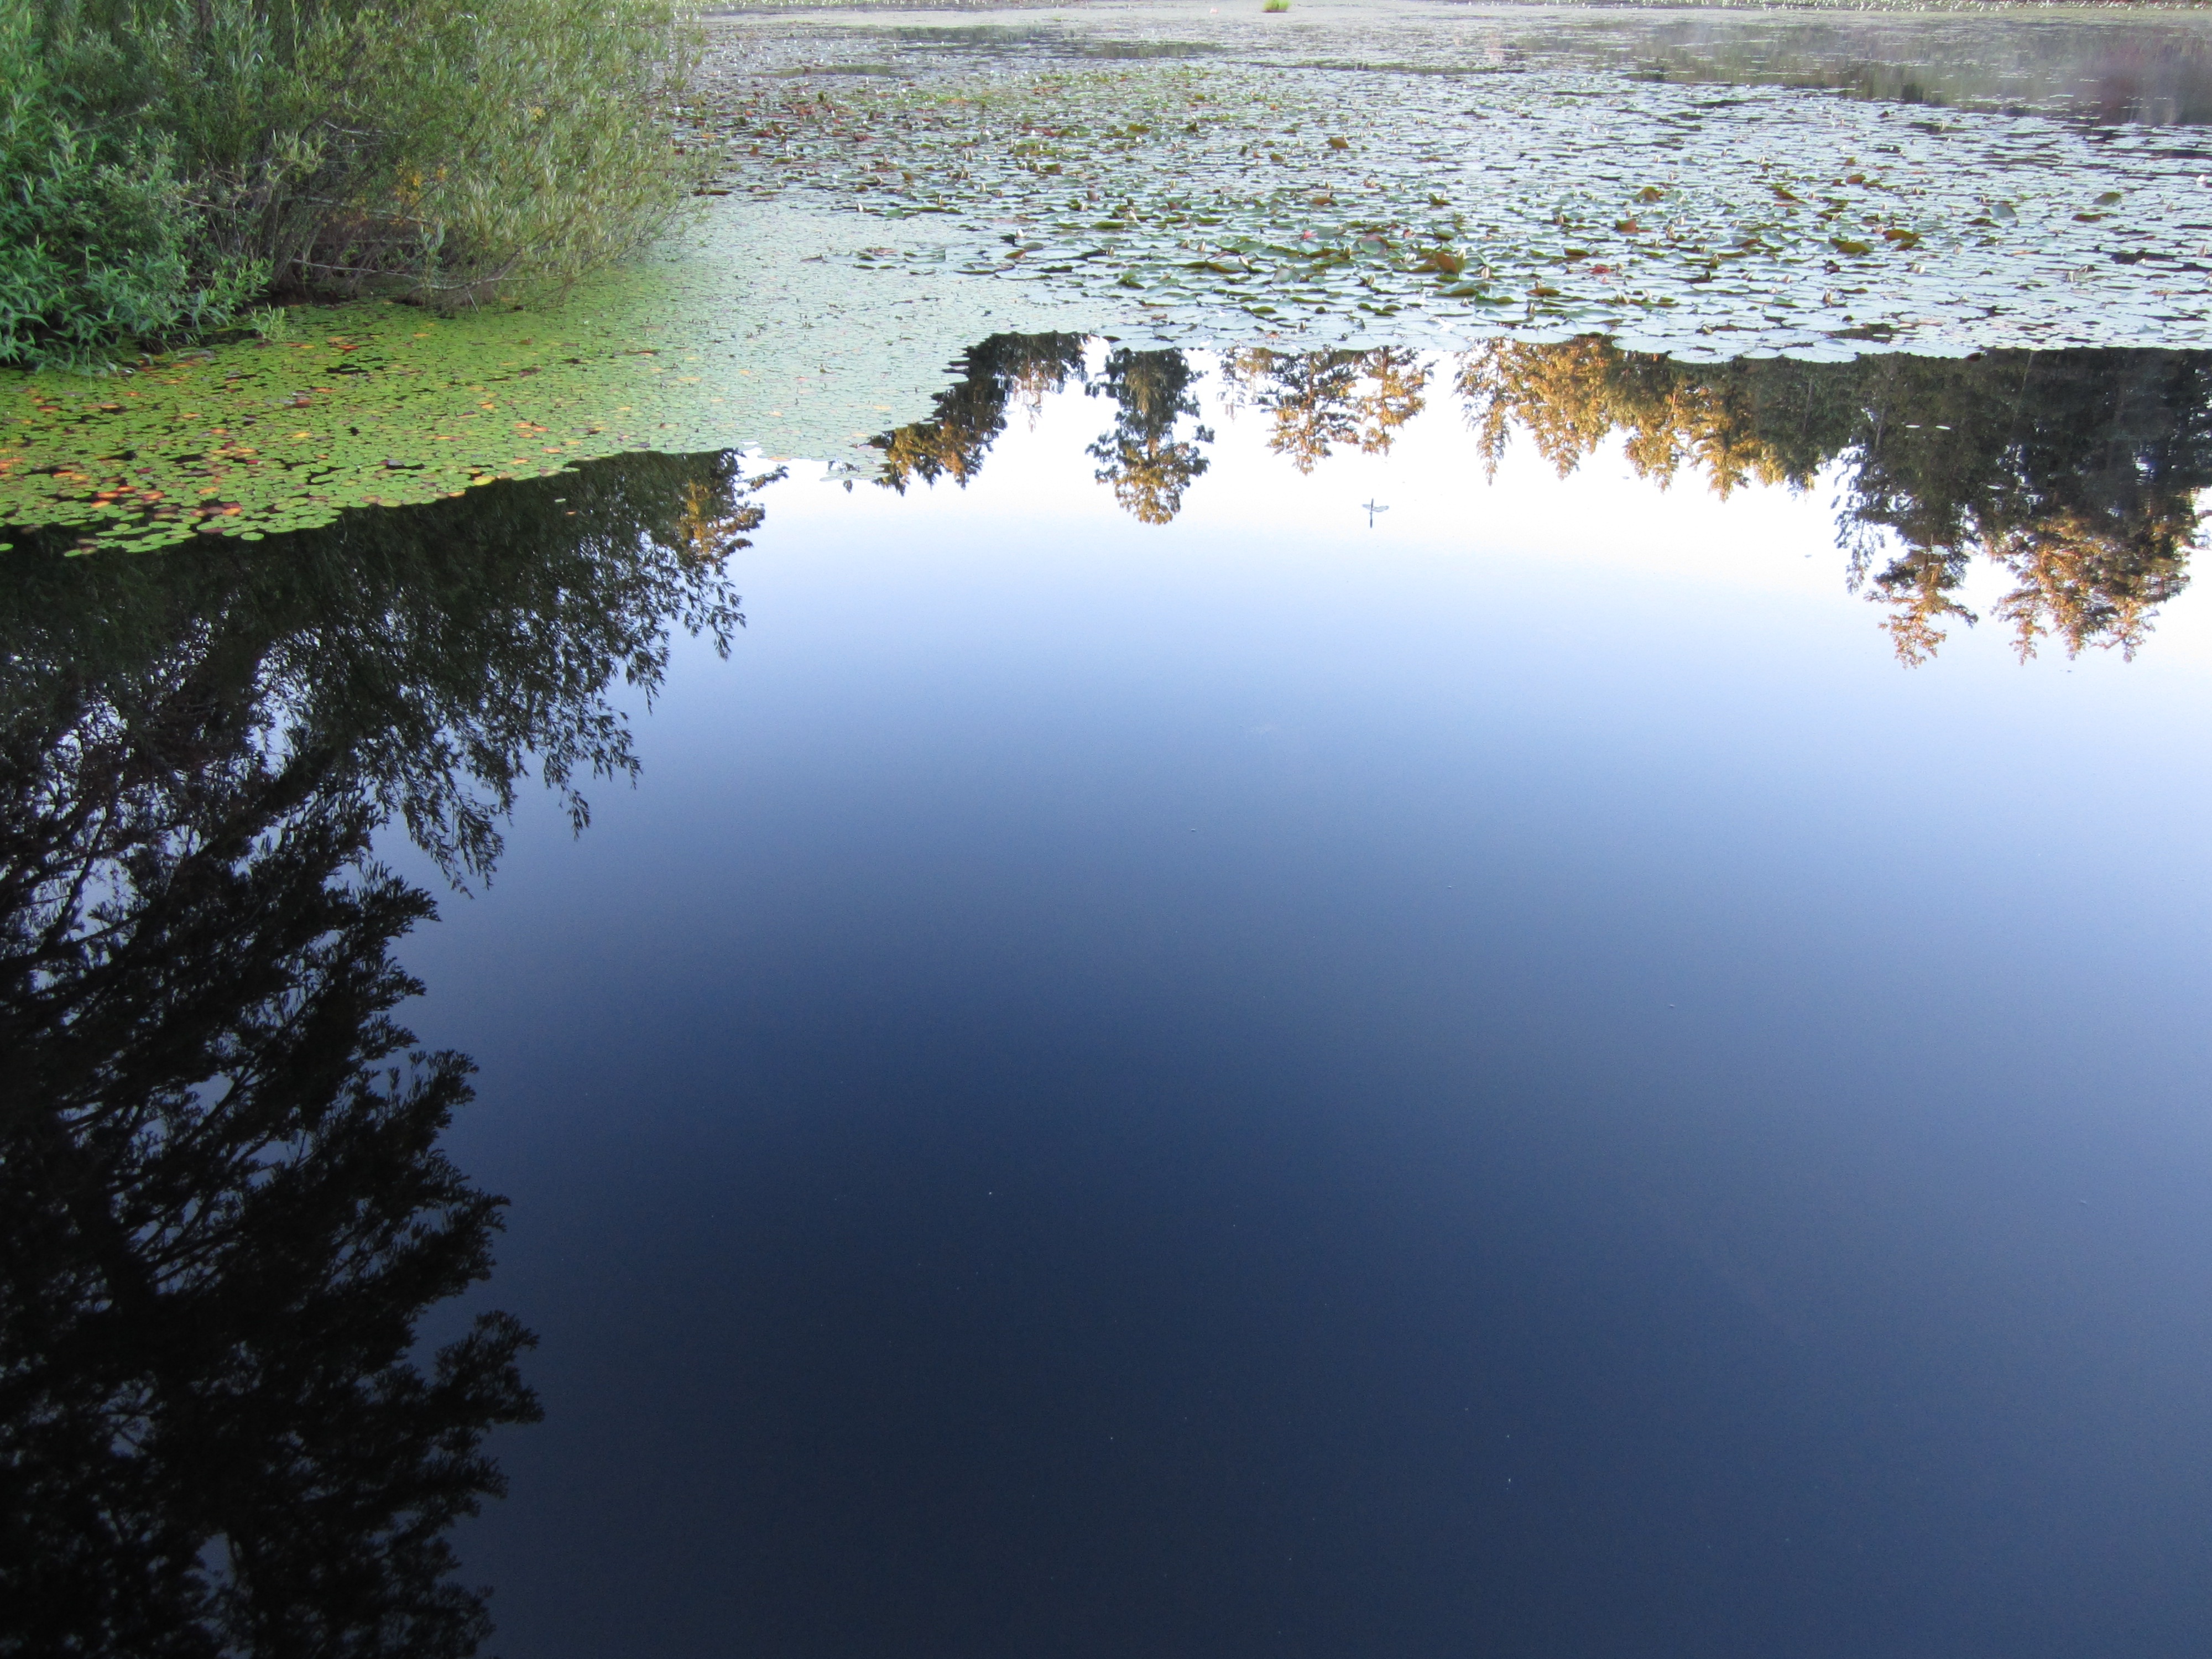
tree, water, nature, sunlight, morning, lake, river, pond, reflection, smooth, reservoir, body of water, outdoors, canada, victoria, lily, british columbia, atmospheric phenomenon